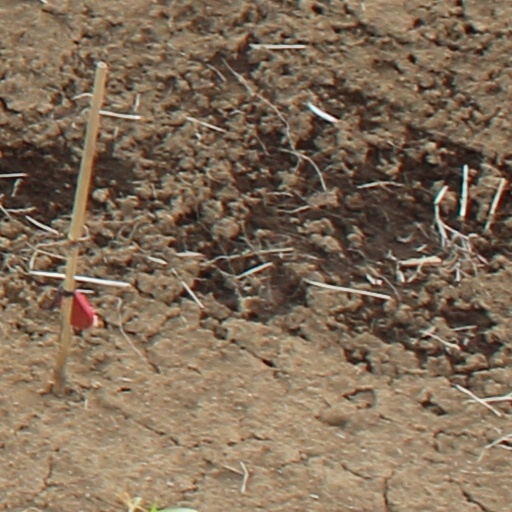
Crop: wheat